Hero Tales

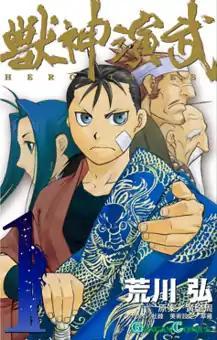
First volume cover

is a Japanese manga and anime series created by Huang Jin Zhou, a unit composed of Hiromu Arakawa, Genco, and Studio Flag. The manga series, illustrated by Arakawa, was serialized in Square Enix's "Gangan Powered" (2006–2009) and "Monthly Shōnen Gangan" (2009–2010), with its chapters collected in five volumes. The 26-episode anime television series, produced by Studio Flag, was broadcast on TV Tokyo from 2007 to 2008. The series' setting is rooted in Chinese folklore and history, as well as having an element of fantasy.